2011 Petra Kvitová tennis season

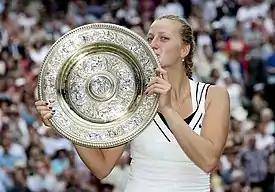
Kvitová holds the Venus Rosewater Dish

Following a modest clay court campaign, Kvitová made the transition to grass by participating in the AEGON International event in Eastbourne. She defeated Anastasija Sevastova, Ekaterina Makarova, Agnieszka Radwańska and Daniela Hantuchová (the latter retiring) to reach the final, but found Marion Bartoli too good for her in the championship match, losing in three sets.